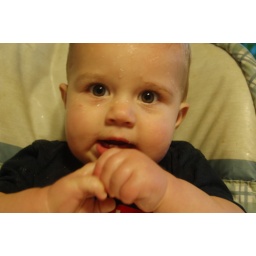
Miles discovered how much fun it was to shake his sippy cup of water all over his head.